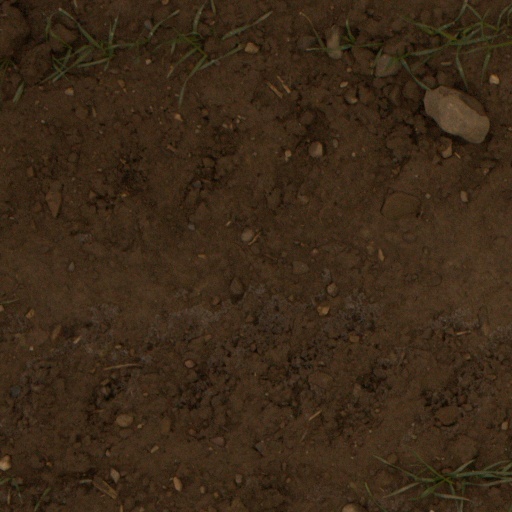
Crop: wheat